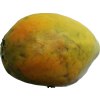
Label: papaya